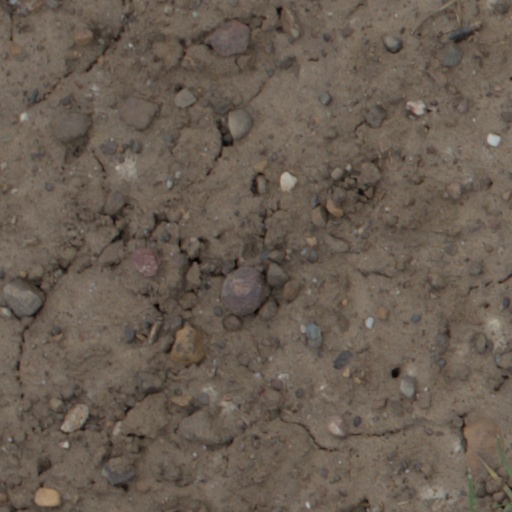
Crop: wheat